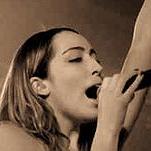
Age: 20